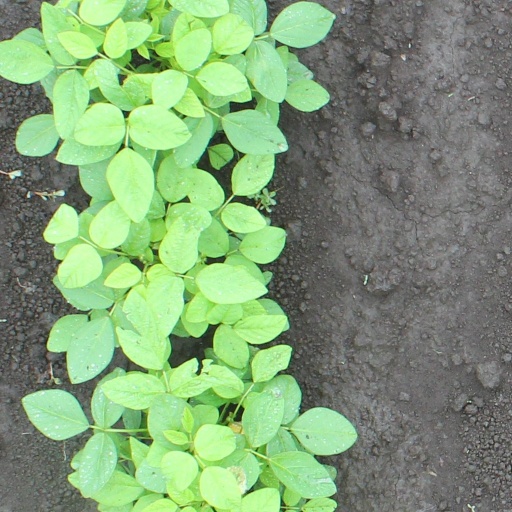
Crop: soybean